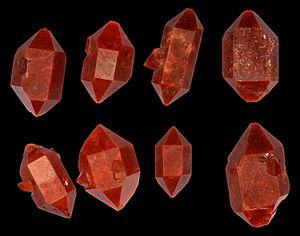
Cristaux bi-terminés de quartz hématoïde ( appelé aussi hyacinthe de Compostelle ) provenant d'Espagne. La couleur rouge est produite par des inclusions d'hématite. Taille réelle de l'image